Angus, Scotland

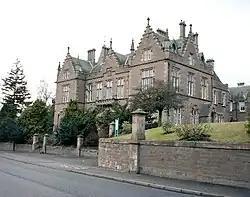
Forfar Sheriff Court, built 1871 as the county's main courthouse, also served as the first meeting place of the county council in 1890

Elected county councils were established in 1890 under the Local Government (Scotland) Act 1889, taking most of the functions of the commissioners (which were eventually abolished in 1930). The county's five largest burghs, being Arbroath, Brechin, Dundee, Forfar, and Montrose, were deemed capable of managing their own affairs and so were excluded from the administrative area of the county council. The county council held its first official meeting on 22 May 1890 at the County Buildings (now known as Forfar Sheriff Court), the county's main courthouse, which also served as the meeting place for the commissioners of supply. Robert Haldane-Duncan, 3rd Earl of Camperdown, a Liberal peer, was appointed the first chairman of the county council.